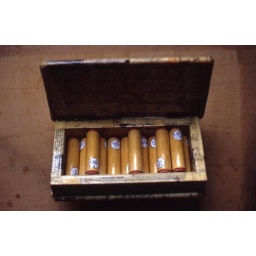
Collaged stamp box containing hand made stamp set of hands doing the alphabet in sign language. 1991.